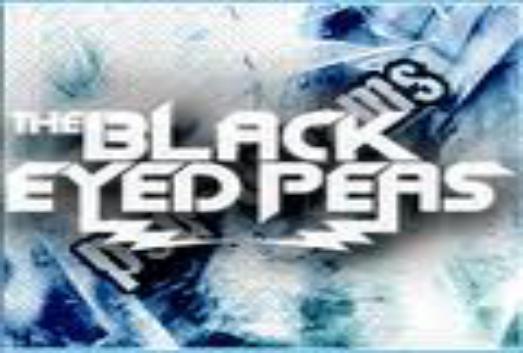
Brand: Black-eyed Pea
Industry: Clothes